Fanipal

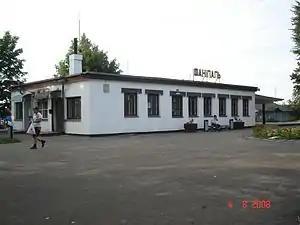
Fanipol railway station.

Fanipol has a station on the Brest-Moscow railroad. Fanipol is situated near the M-1 (E-30) highway, which runs from Brest to Moscow through Minsk (Brest-Minsk-Moscow). Fanipol is well connected with Minsk, Dzyarzhynsk, and all of Belarus as well as other nations via the Minsk and M-1 Highways.